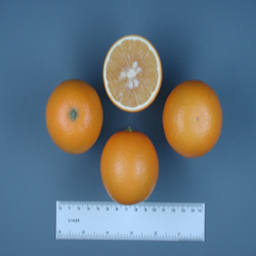
Label: Orange